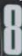
Number: 8